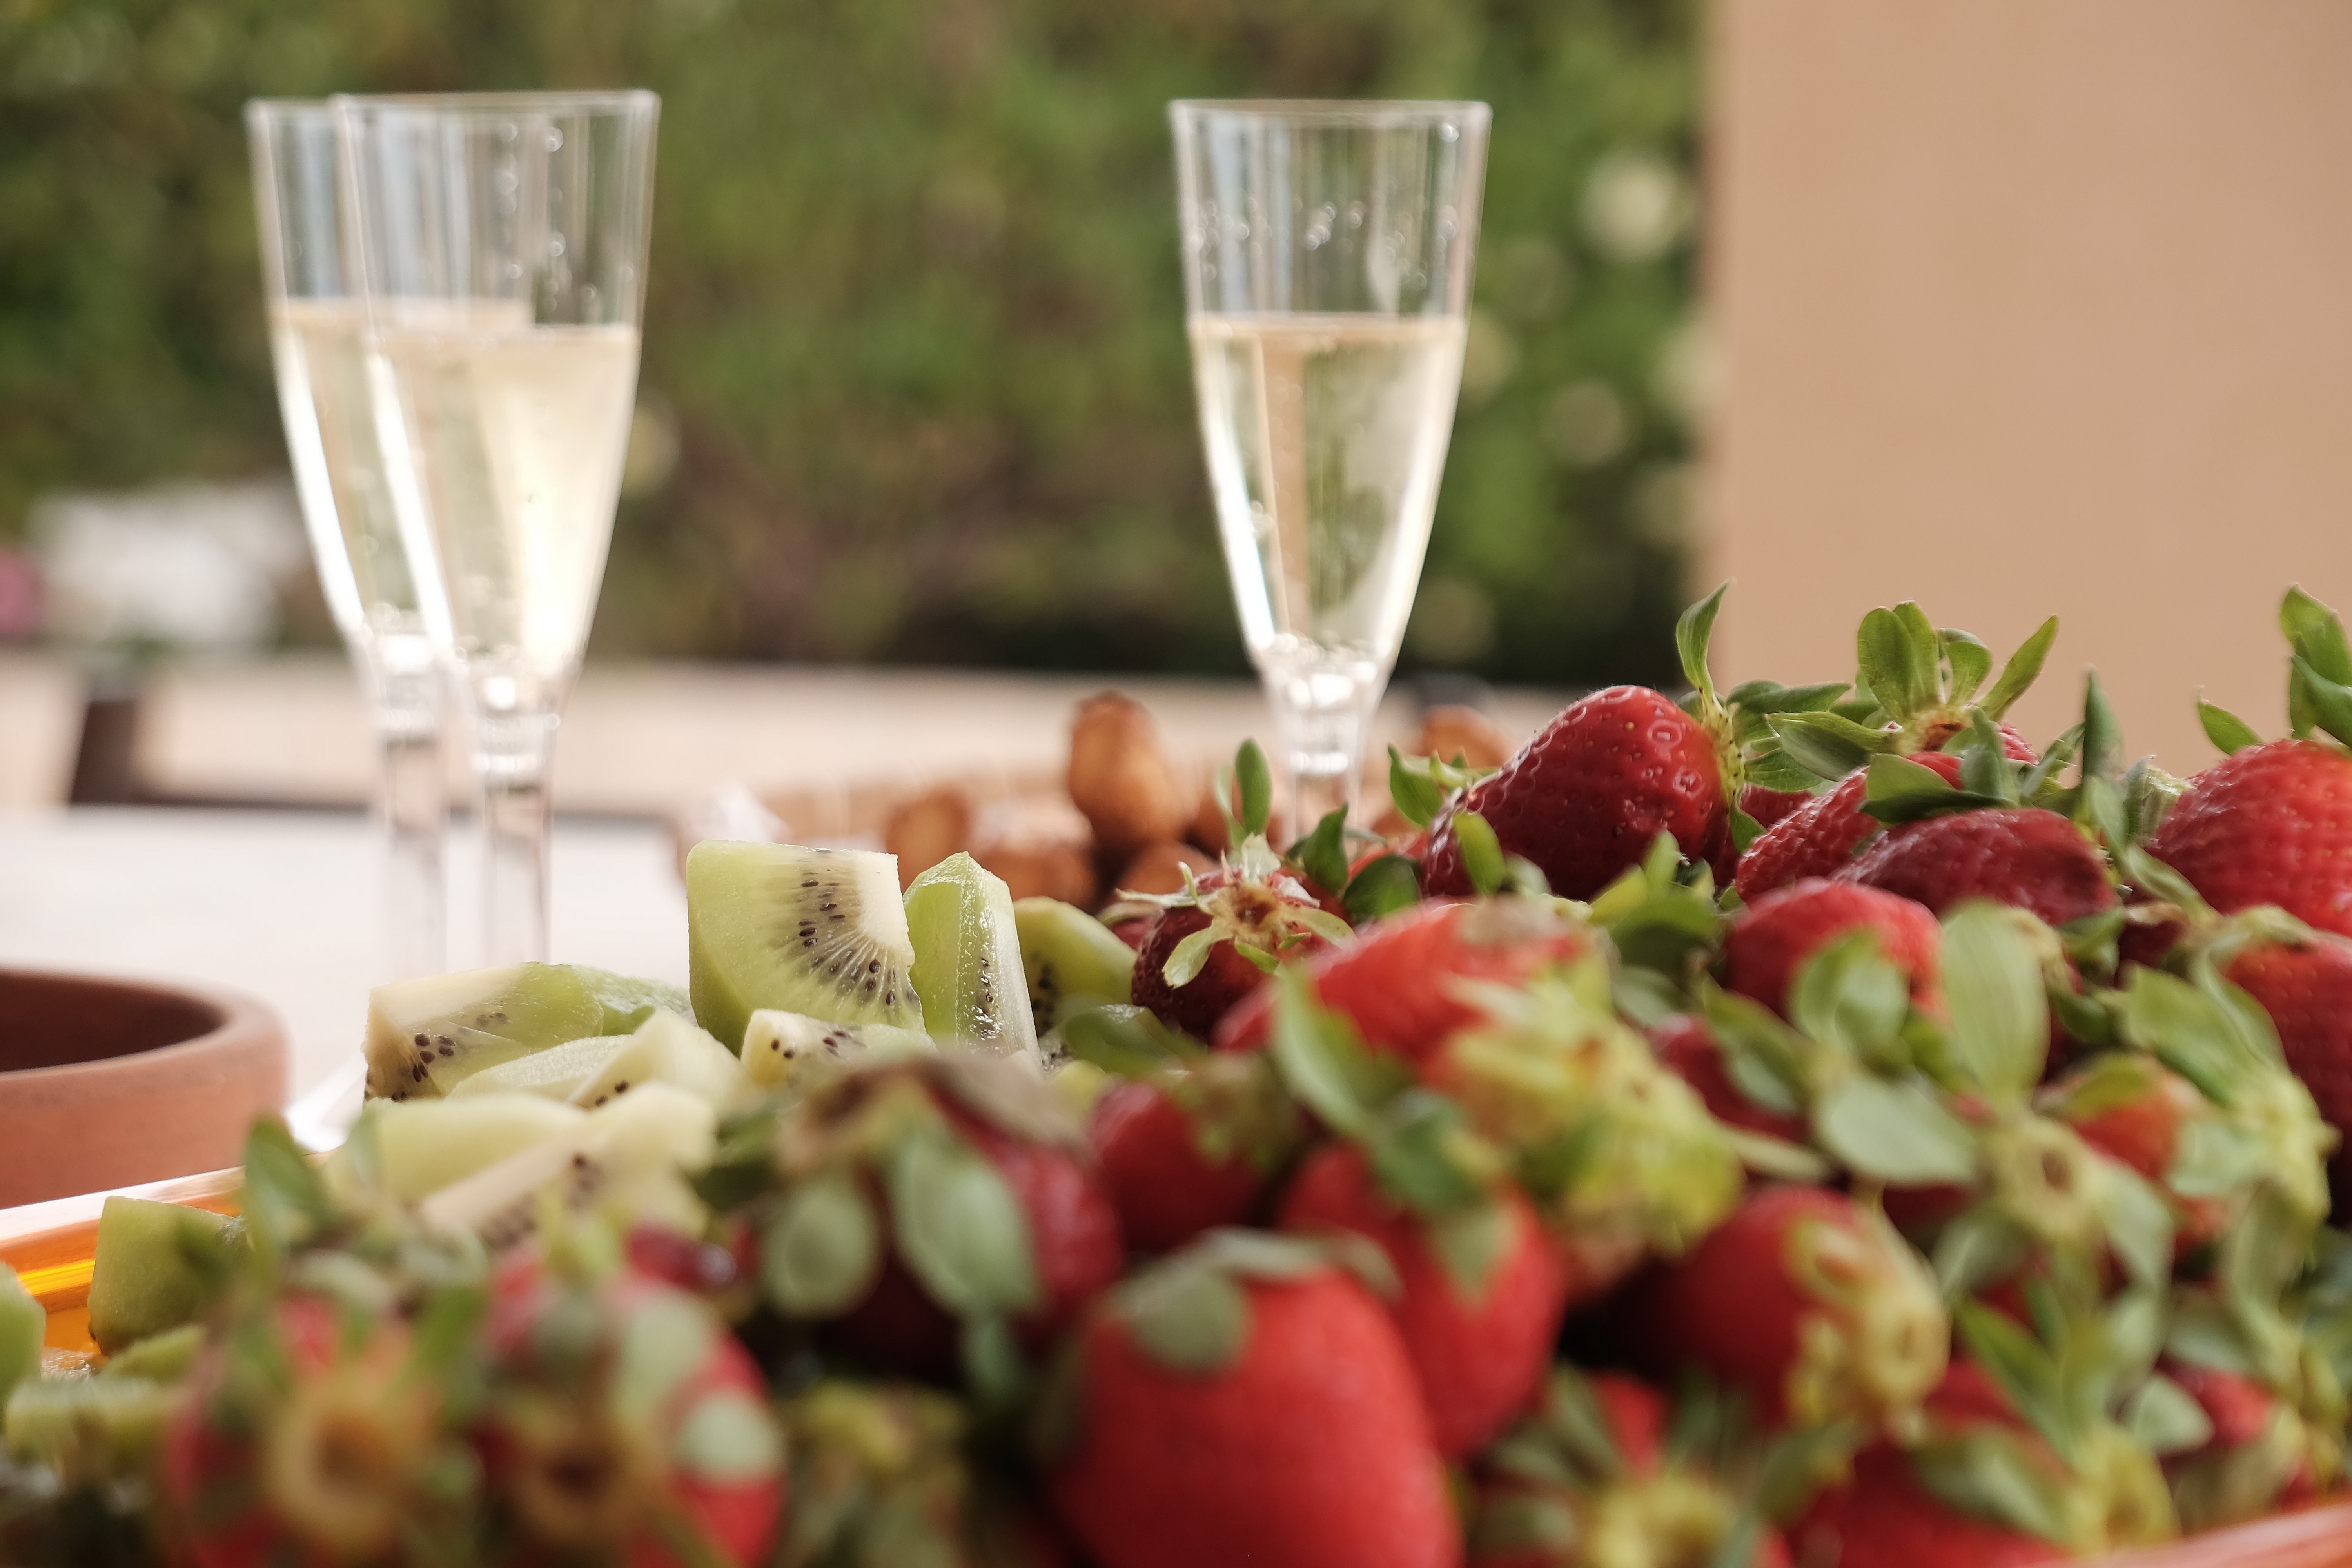
strawberry, kiwi, wine, fruit, natural foods, food, stemware, wine glass, superfood, strawberries, local food, diet food, tableware, drink, vegetable, brunch